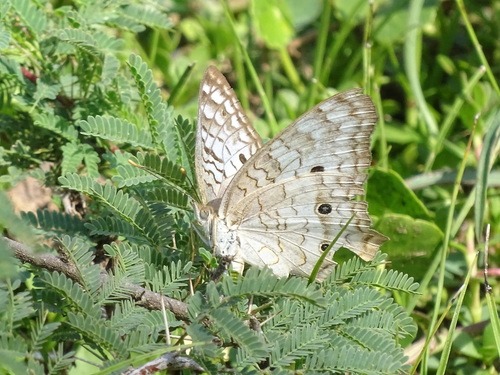
Scientific name: Anartia jatrophae
Common name: White peacock
Family: Nymphalidae
Order: Lepidoptera
Pollinator type: Primary pollinator
Habitat: Gardens, parks, and open areas
Geographic range: Southern United States to Argentina
Conservation status: Least Concern